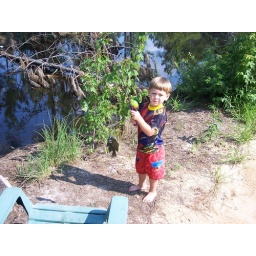
James caught his first fish in the little pond beside the house this summer. He was pretty impressed!